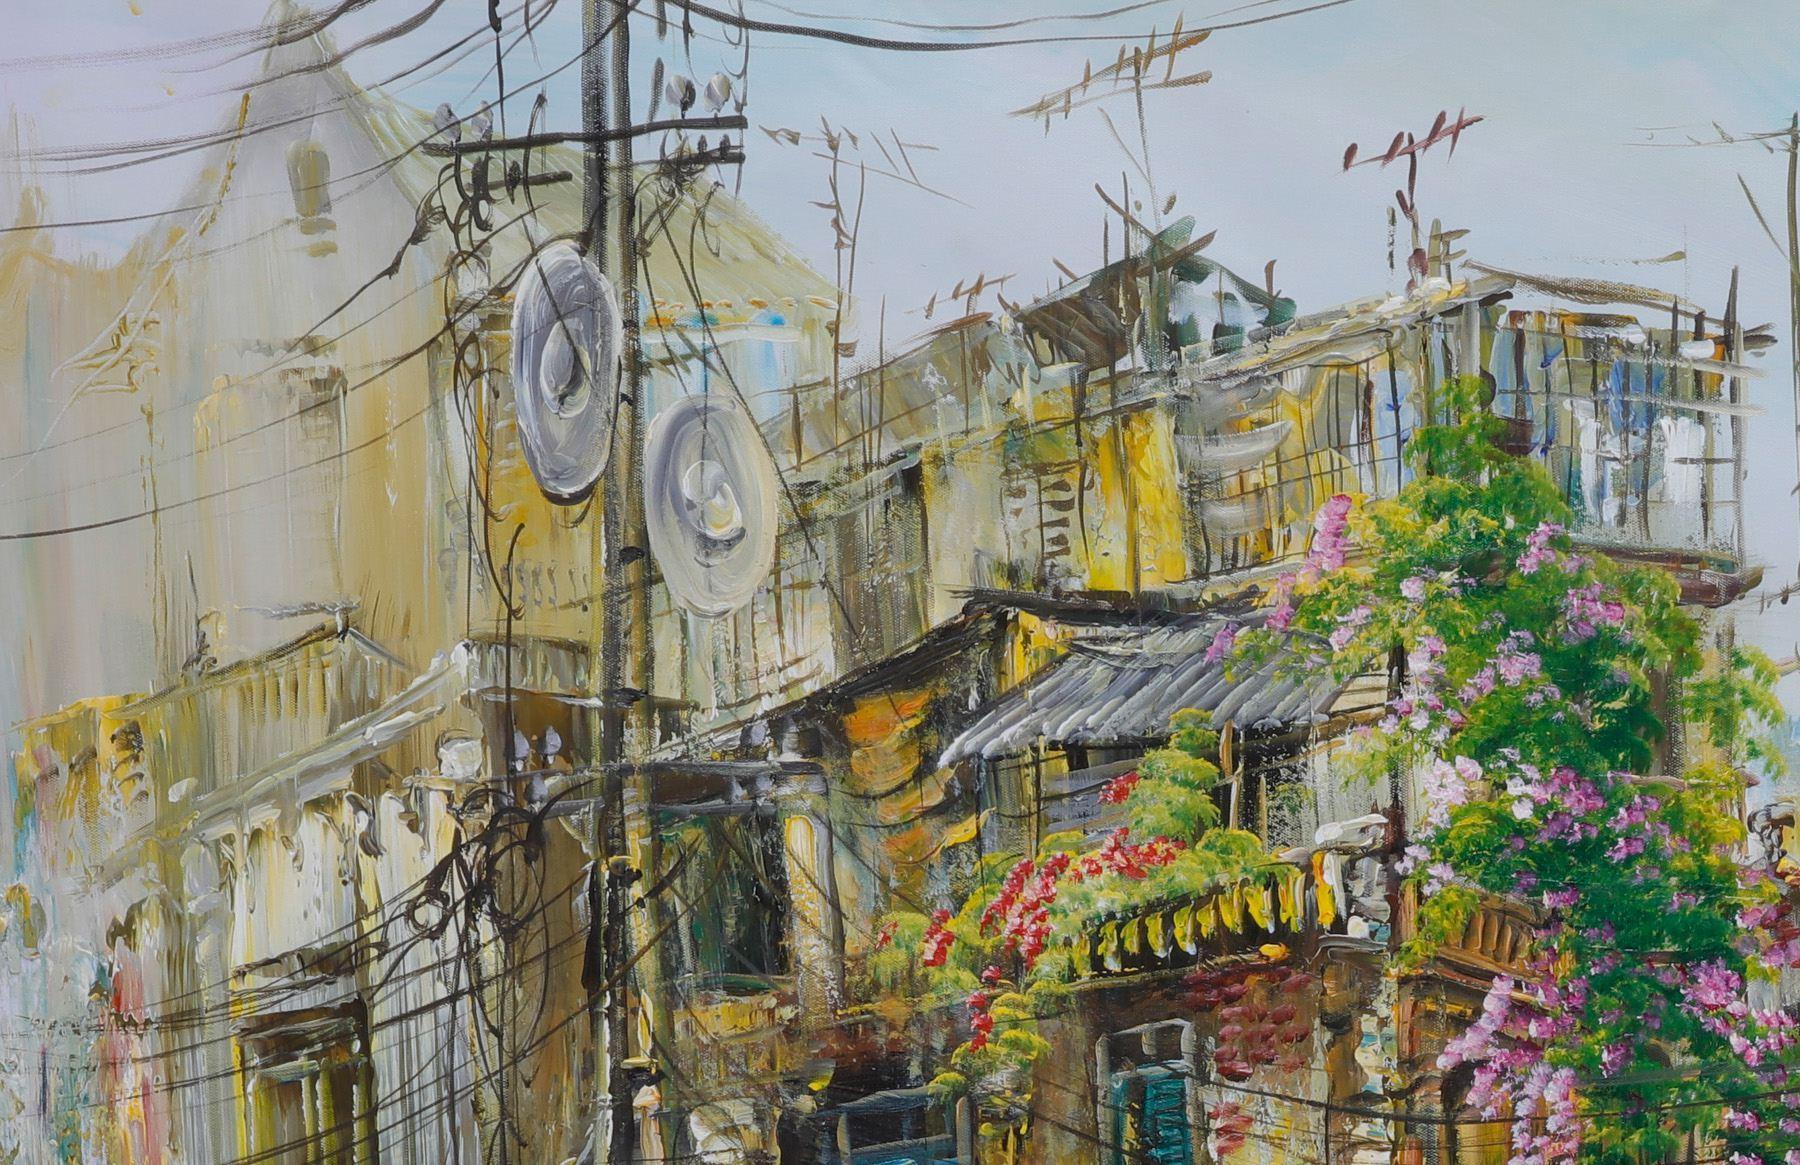
trong bức tranh có hai chiếc loa phường màu trắng treo trên một chiếc cột